Chilean rock

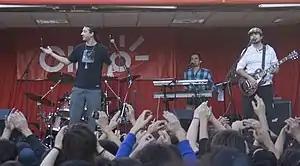
Los Tetas were the most successful and representative funk band, alongside Chancho en Piedra

La Ley (Spanish for "The Law"), also had a very successful career in Mexico and other Spanish-speaking countries and won a Grammy Award, two Latin Grammy Awards and an MTV Video Music Award. After a failed first album, "Desiertos" (1990), they released "Doble Opuesto" (1991), which appears as the official first album of the band. Singles like "Desiertos," "Tejedores de Ilusión," and "Prisioneros de la Piel" made them stars in Chile, Argentina and Mexico, especially after the release of "La Ley", their second recording (1993). After Andrés Bobe's death in 1994 (guitars, vocals), La Ley continued with a new guitarist, Pedro Frugone, and released two more albums; in 1995, the band released "Invisible", the album was their international breakout record and provided to the band their best-selling studio album to date, it included the number ones "Dia Cero" and "El Duelo".